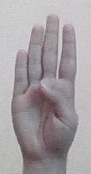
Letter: kaaf